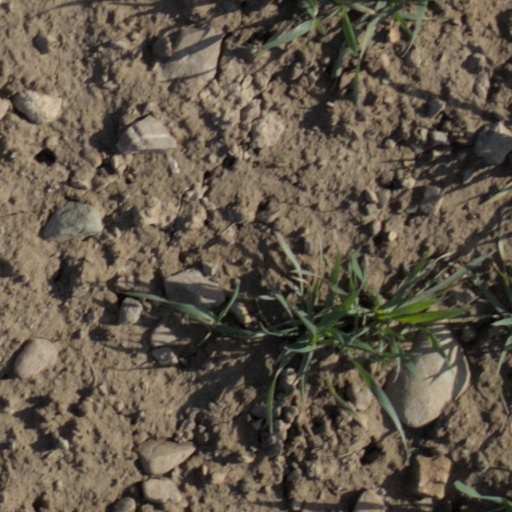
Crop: wheat